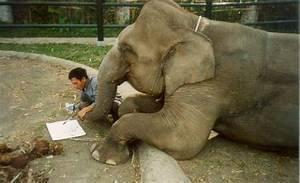
elephant